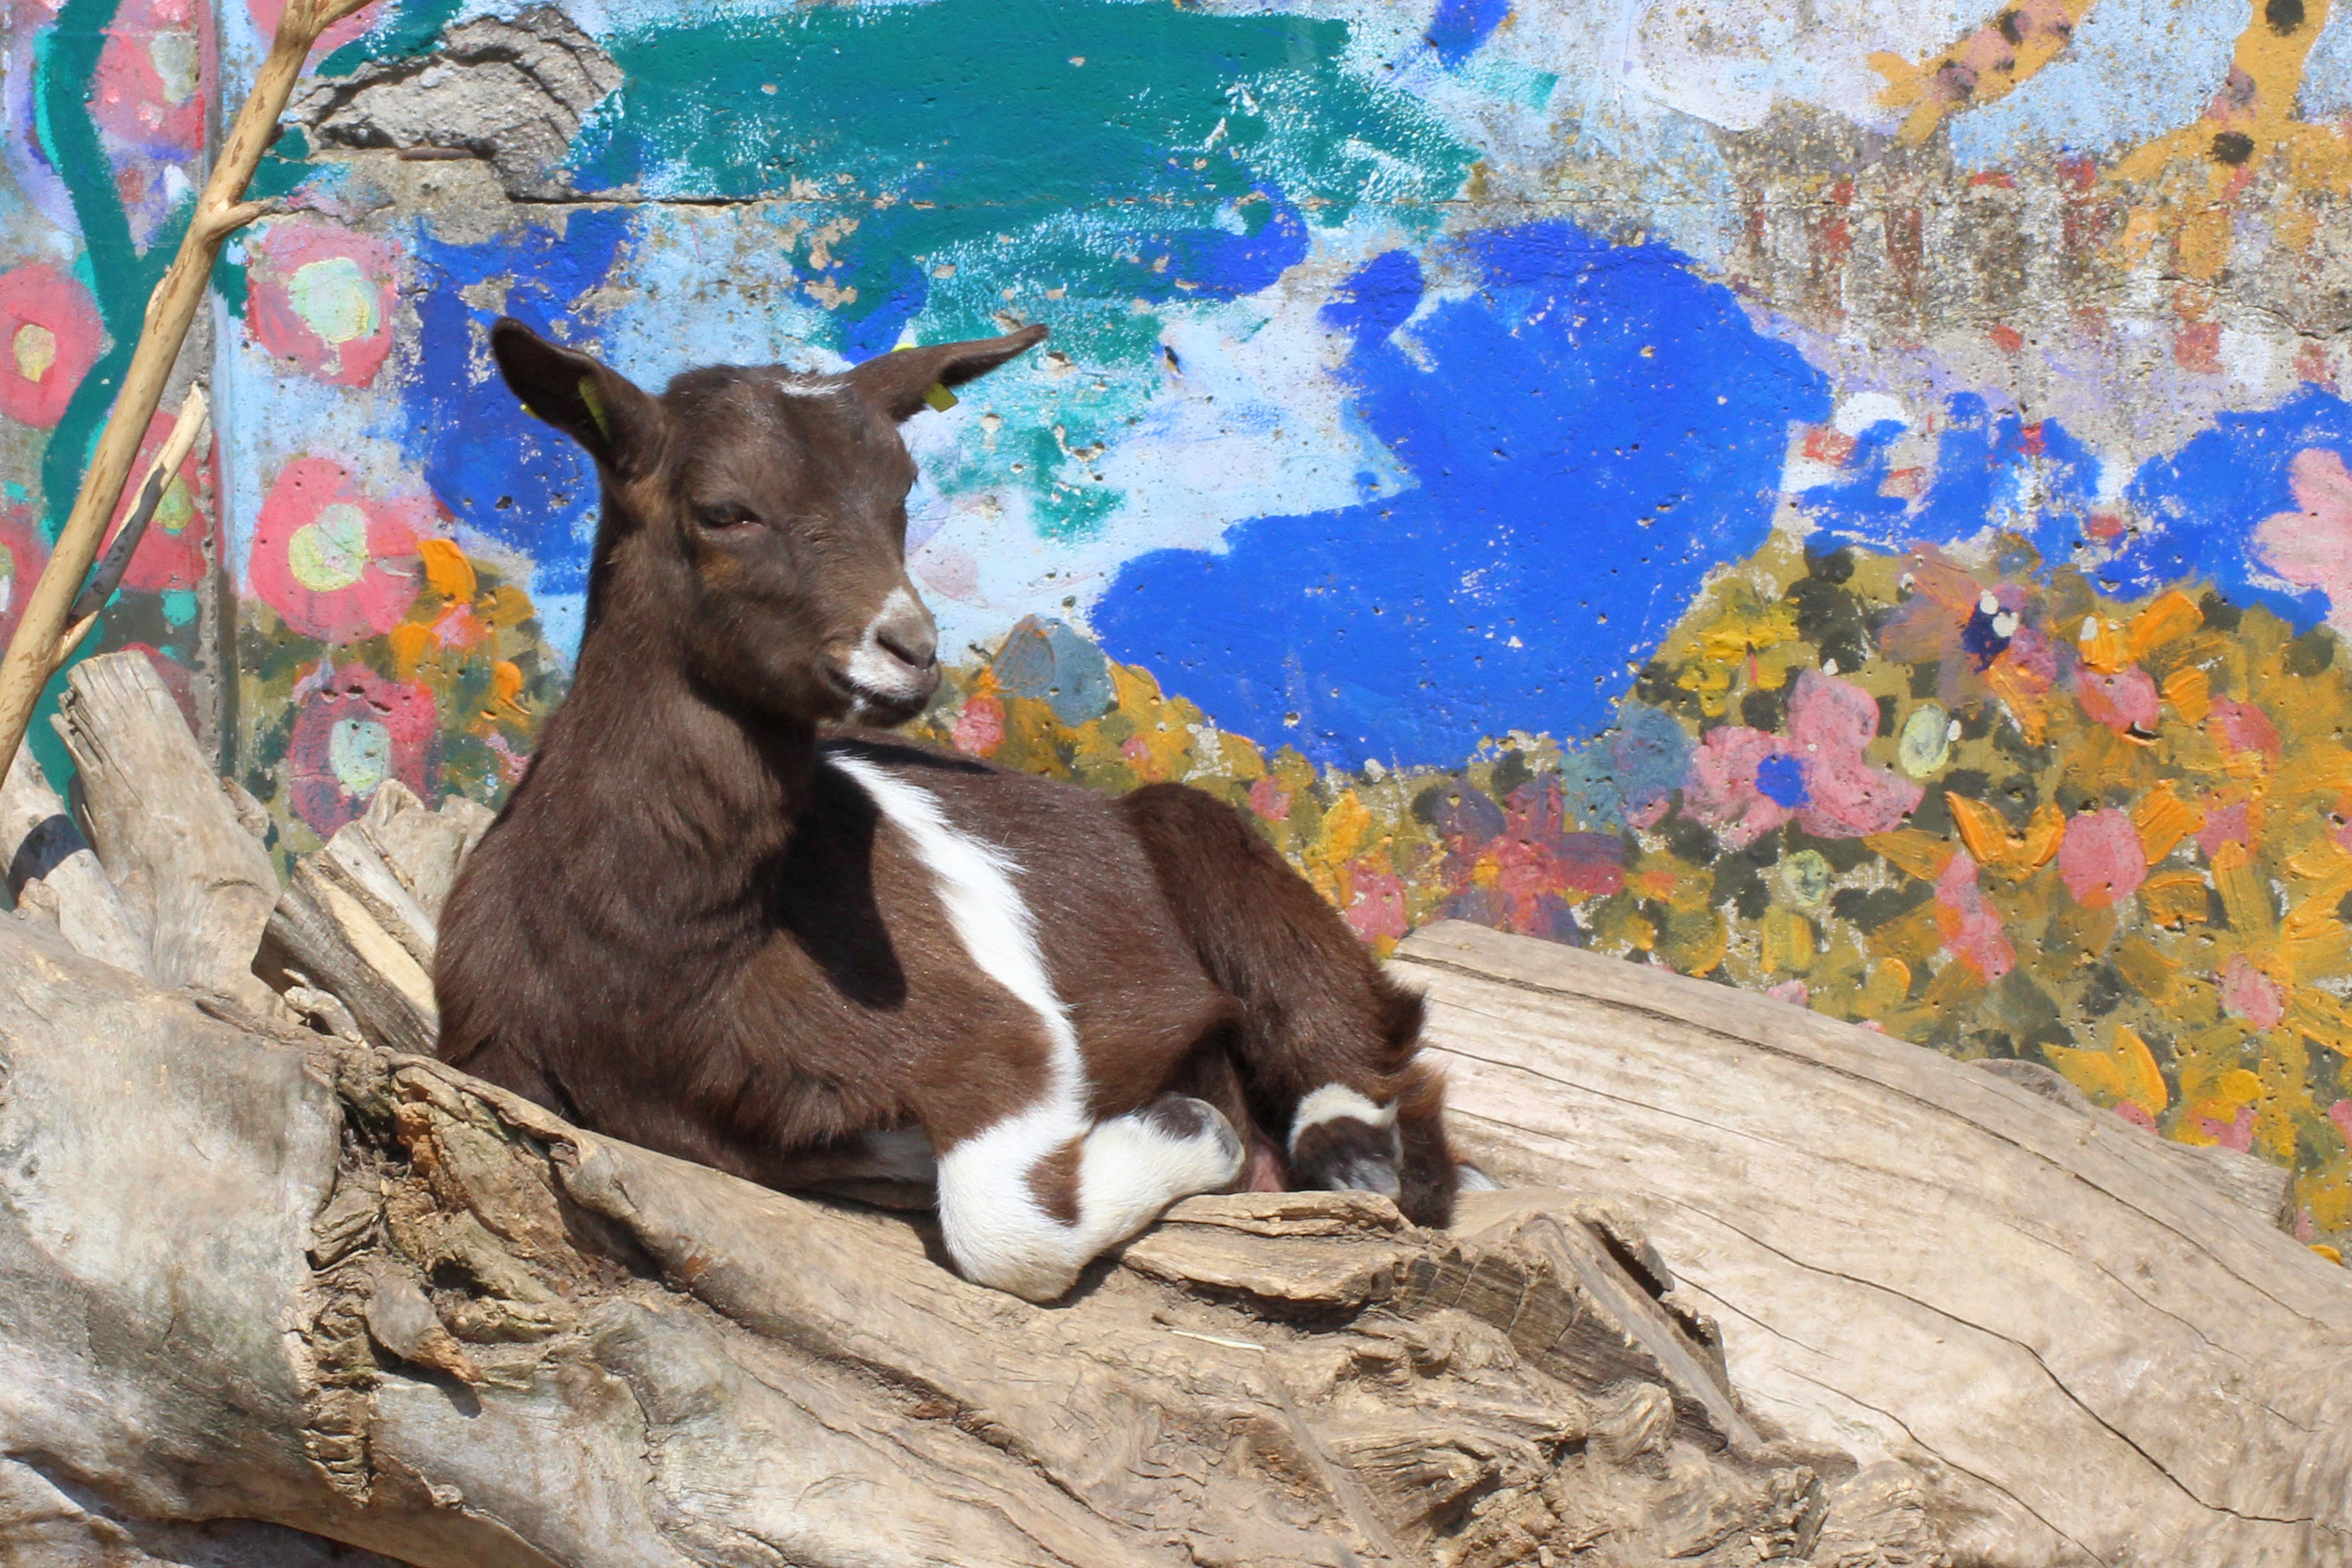
sun, goat, painting, art, grafitti, tree trunks, petting zoo